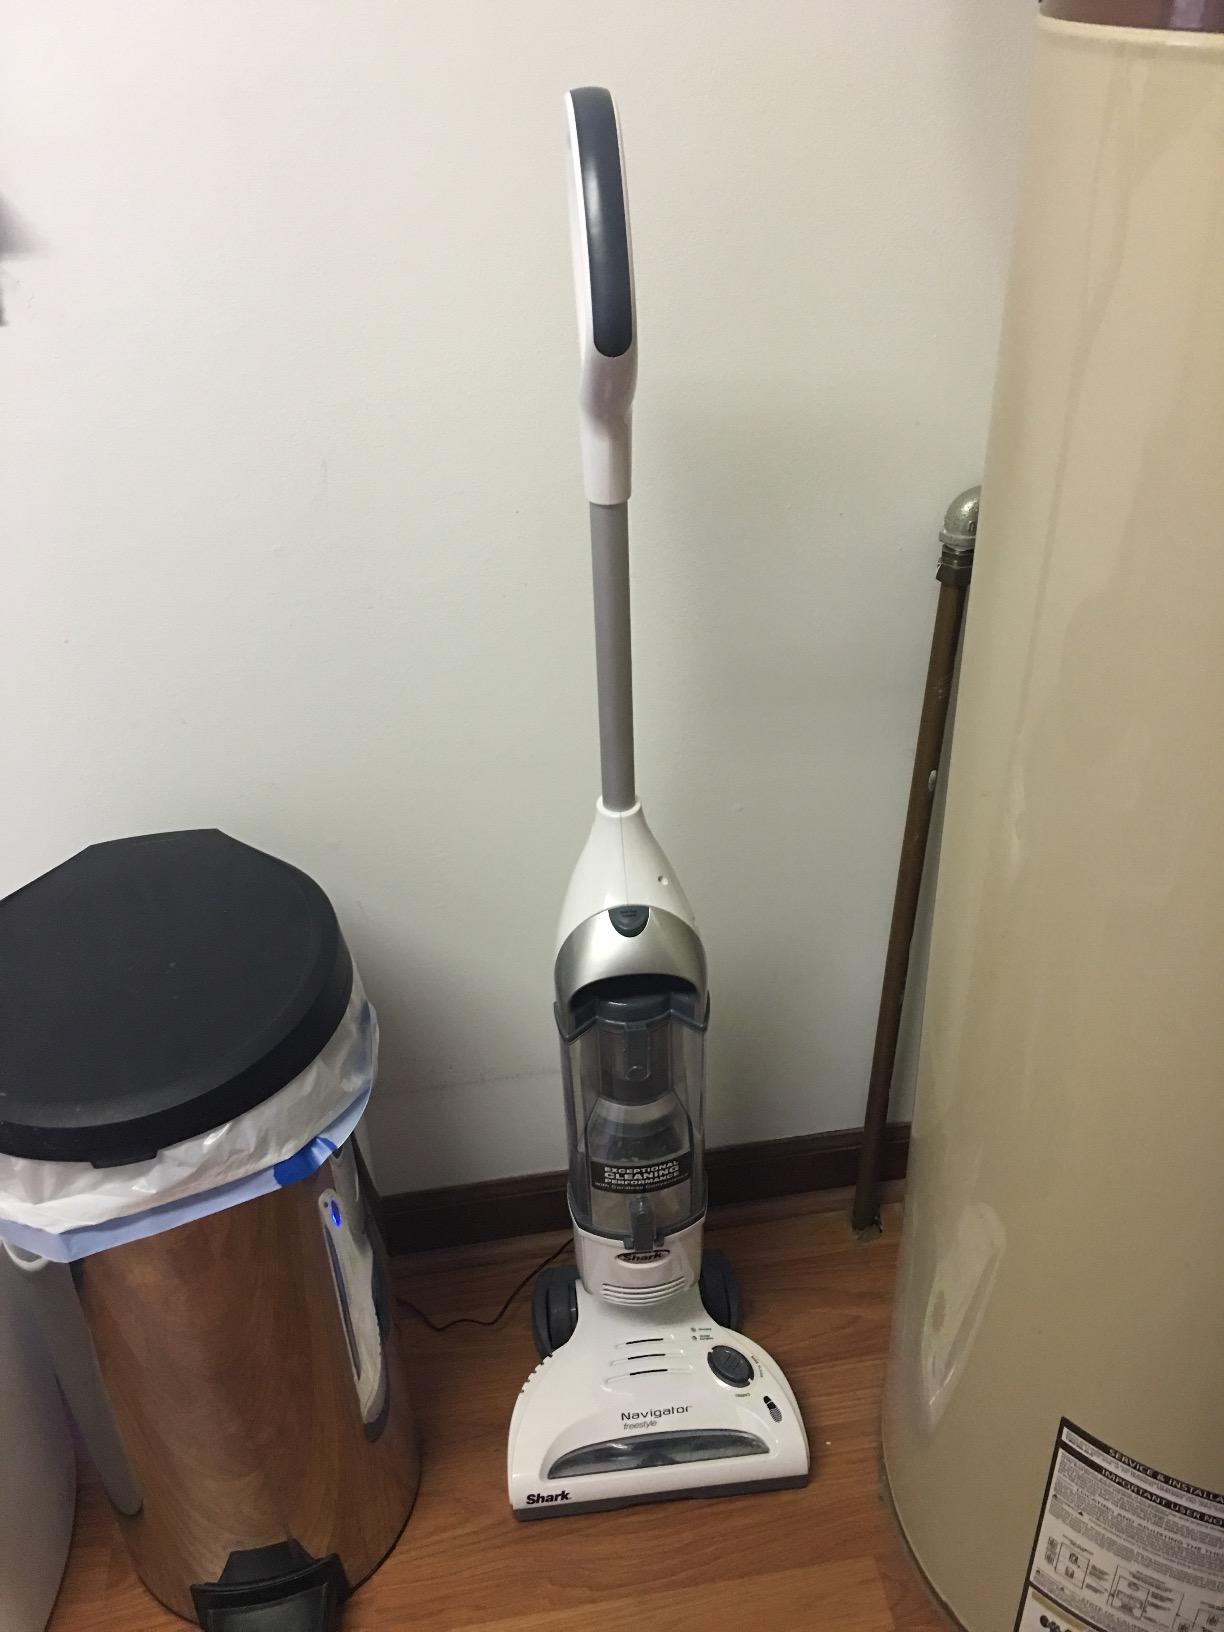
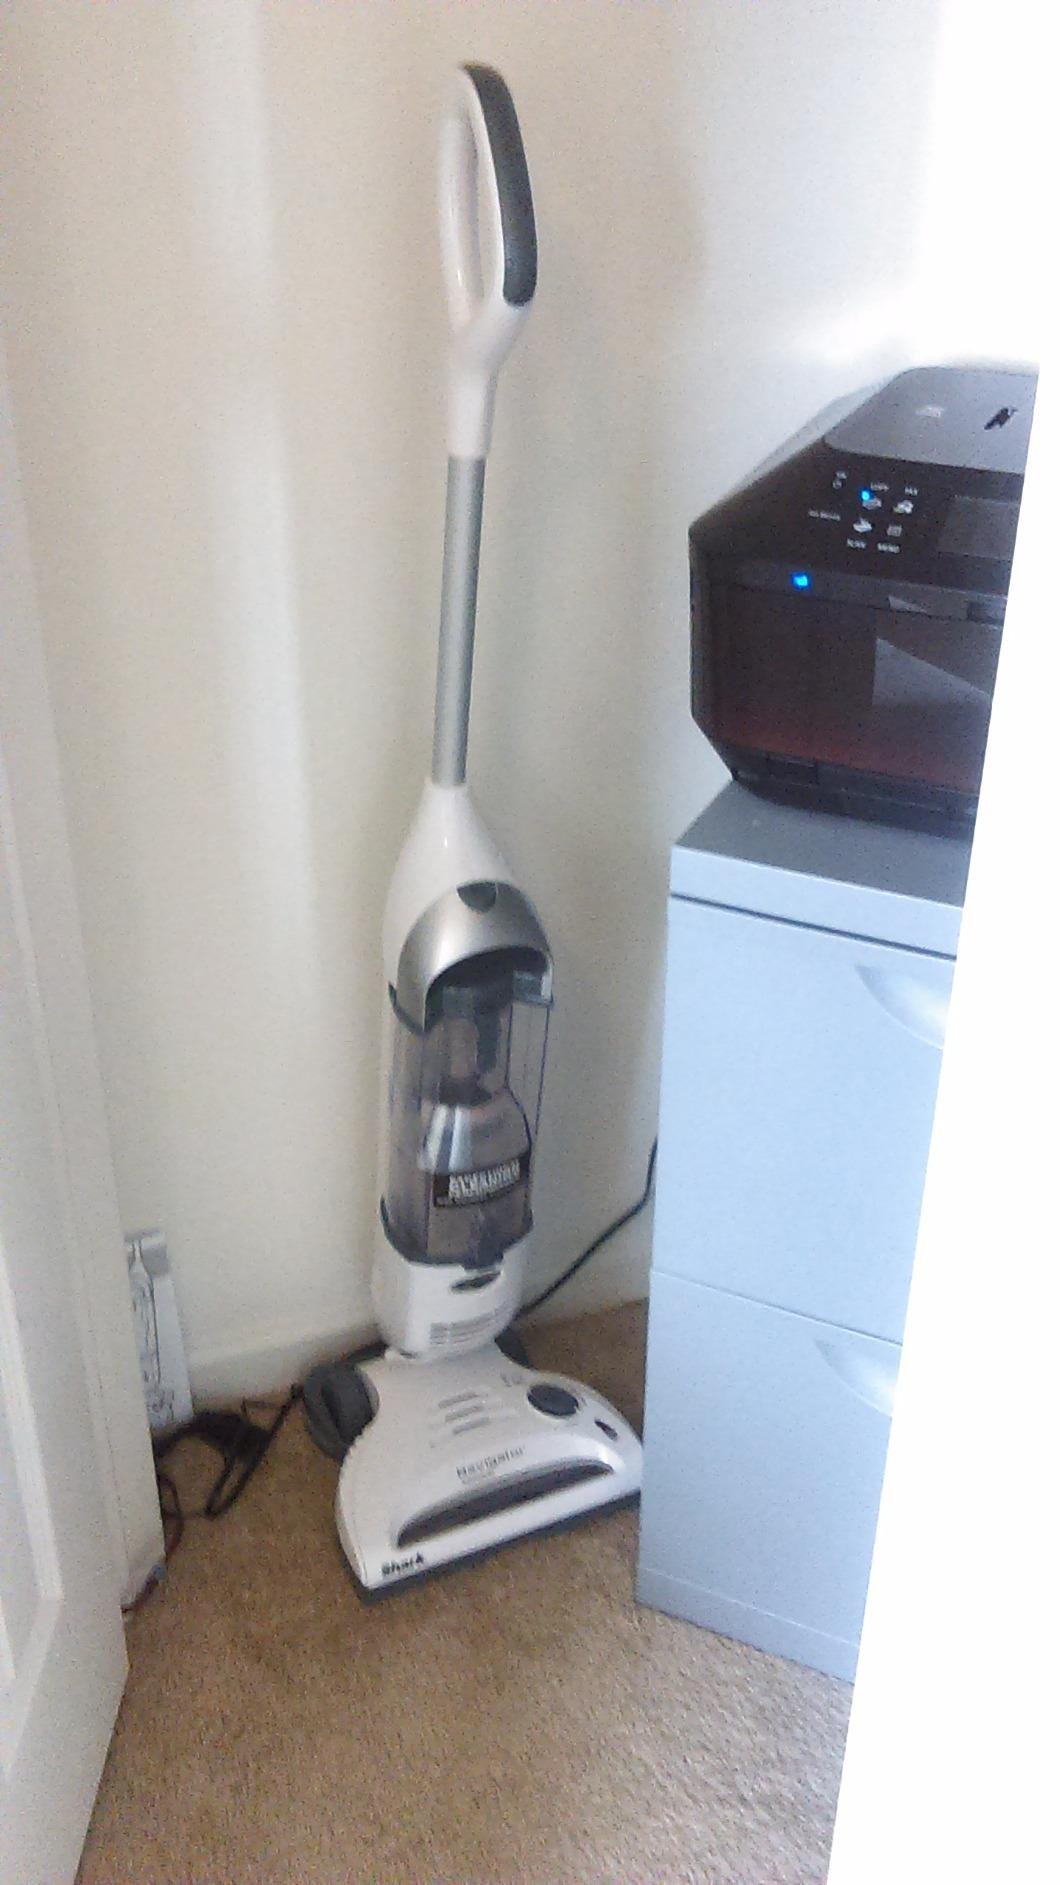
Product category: items_vacuum
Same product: yes